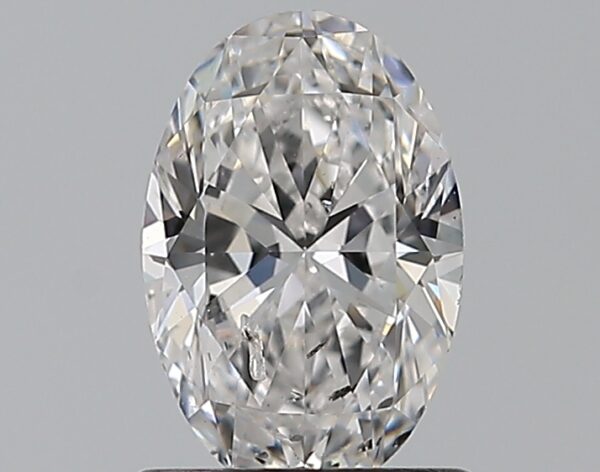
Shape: oval
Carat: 0.9
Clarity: I1
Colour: D
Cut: EX
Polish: EX
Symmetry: VG
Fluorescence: N
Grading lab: GIA
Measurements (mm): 7.88 x 5.21 x 3.28